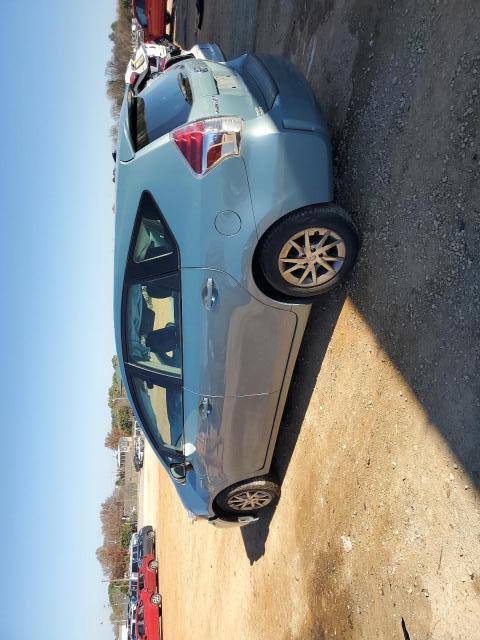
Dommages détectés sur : pare-choc avant, porte avant gauche, porte arrière gauche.
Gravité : mineur